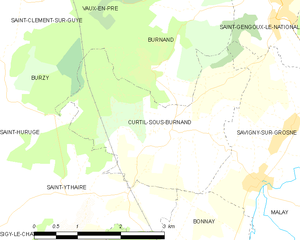
Carte des communes françaises